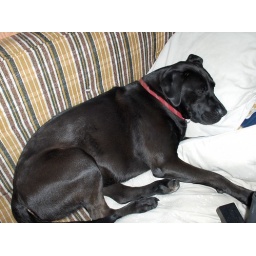
Sophie just passed out after running around and swimming ALL day